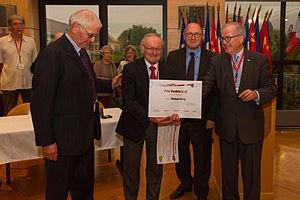
FIG 2013 Remise prix Vautrin Lud à Michael Batty
Le Festival international de géographie de la ville de Saint-Dié-des-Vosges, dans la région Grand Est, est une manifestation annuelle à la fois scientifique et grand public organisée par l'ADFIG depuis 1990.
Le prix international de géographie Vautrin-Lud ou prix Vautrin-Lud, créé en 1991, est considéré comme étant la plus haute récompense décernée au niveau international dans le champ de la géographie. Ce prix, qui couronne une carrière de géographe, est parfois considéré comme l'équivalent d'un prix Nobel de géographie.